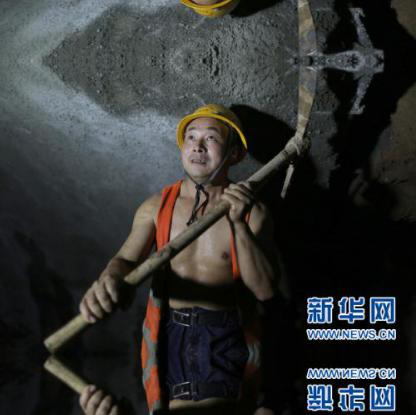
Objects in the image:
label: helmet
label: helmet